Tuffley

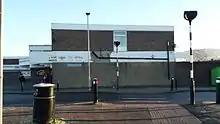
The side of Holmleigh Parade in January 2017

Four local churches have a base in Tuffley: St George's (Church of England) is on Grange Road, Lower Tuffley and St Barnabas (Church of England) is on Stroud Road. The tower of St Barnabas is a local landmark. The Catholic church of the English Martyrs is on Tuffley Lane and the Grange Baptist Church (Baptist) is also on Grange Road.